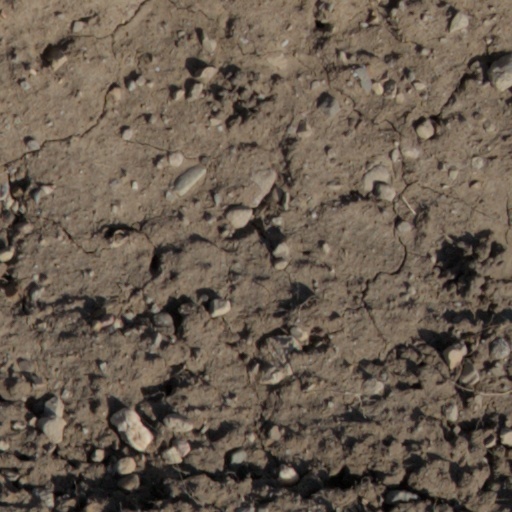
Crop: wheat